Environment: real
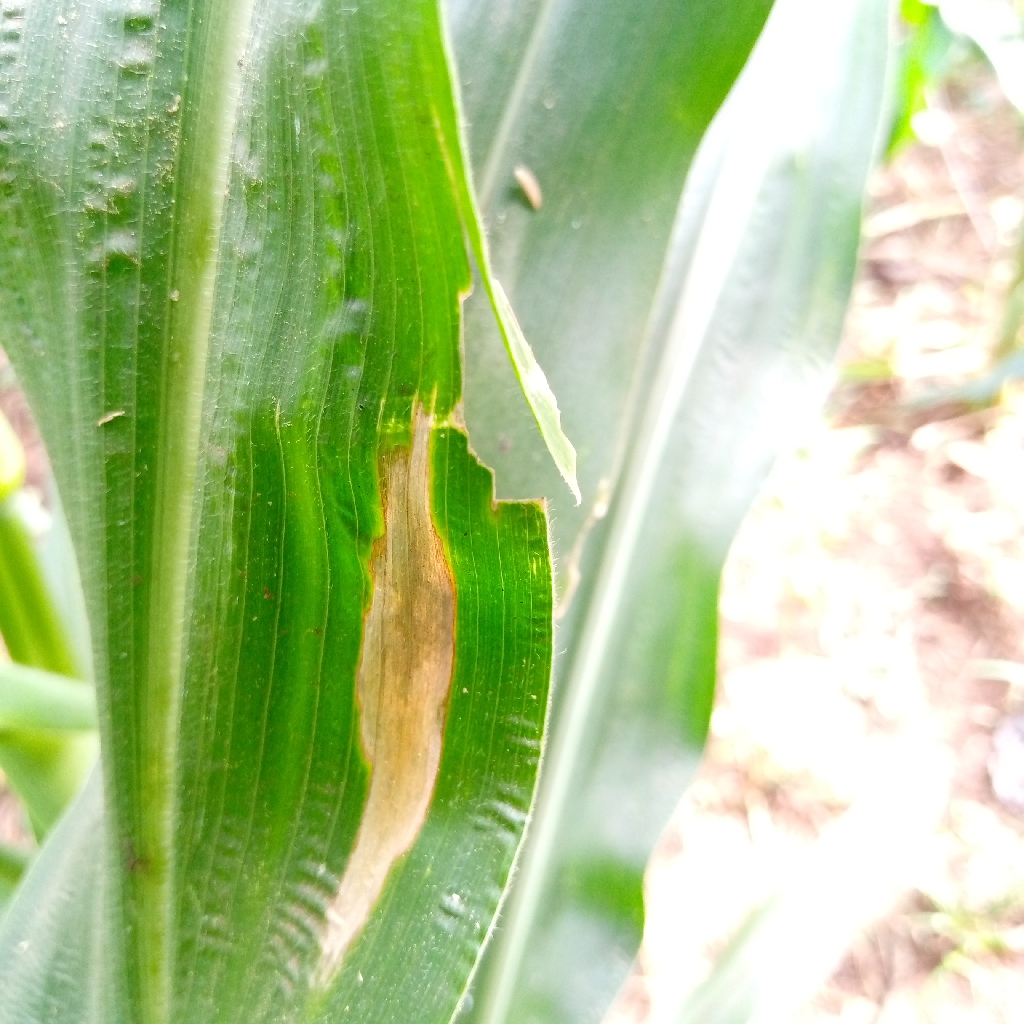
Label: northern_corn_leaf_blight